Scappo a casa

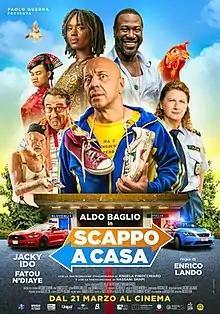
Theatrical release poster

Scappo a casa is a 2019 Italian comedy film directed by Enrico Lando.